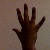
The image shows a hand gesture representing the number 5 in Indian Sign Language.